Where in the World Is Osama bin Laden?

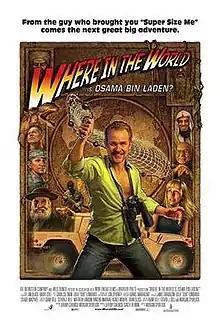
Promotional poster parodying "Raiders of the Lost Ark"

Where in the World Is Osama bin Laden? is a 2008 documentary film conceived by Adam Dell and co-written, produced, directed by, and starring Morgan Spurlock.